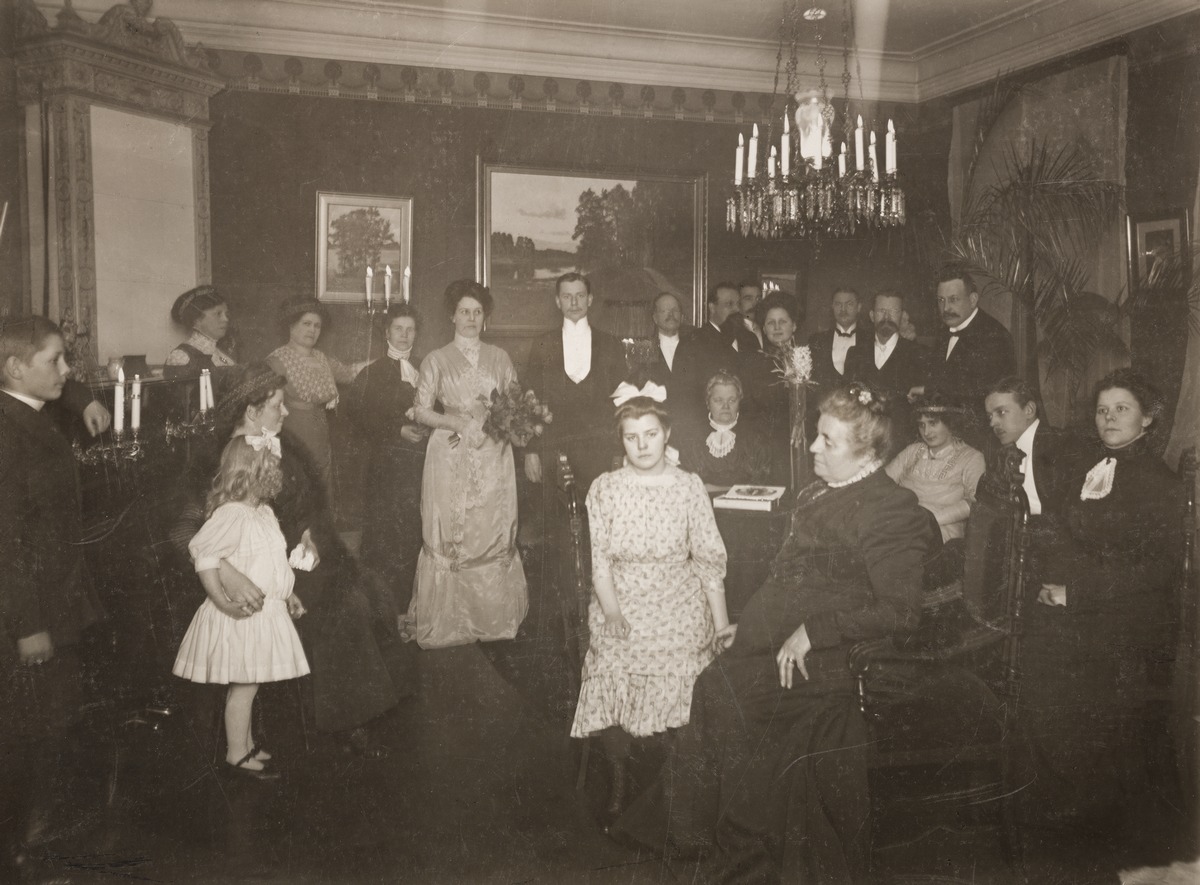
Arthur Nevalaisen (1886–1938) ja Bertha Sundströmin (1878–1956) häihin liittyvät juhlat.
sisällön kuvaus: Saliin on kokoontunut parikymmentä henkilöä juhlavaatteissaan, etualalla näkyy muutama lapsi. Takarivissä suuren taulun edustalla seisoo lyhyehkö mies, sulhasen setä Olof Nevalainen (1849–1919), tanssitaiteilija Martta Bröyerin isä. mustavalkoinen
Kuvaaja: Sundström, Eric, valokuvaaja epävarma
Ajankohta: kuvausaika 08.01.1911
Paikka: Suomi, Uusimaa, Helsinki
Aiheet: Nevalainen, Arthur, Nevalainen, Bertha, Nevalainen, Olof, naiset, leningit, henkilökuvat (valokuvat), interiöörit, maalaukset, salit, viherkasvit, juhlat, häät, miehet, tytöt, pojat (ikäryhmät), juhlavaatteet, kynttilät, kattokruunut, ryhmäkuvat, kukkakimput, rusetit, kaakeliuunit, women, gowns, interiors, paintings, halls (rooms), foliage plants (house plants), celebrations, weddings, men, girls, boys, formal wear, candles, chandeliers, tiled stoves, kvinnor, klänningar, interiörer, målningar, salar, grönväxter, fester, bröllop, män, flickor, pojkar, festkläder, levande ljus, takkronor, kakelugnar